Battle of Krasnoi

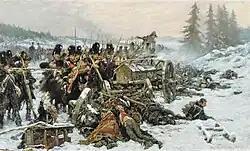
Another depiction of this pivotal moment can be found in Jan Hoynck van Papendrecht's painting "The Last Fight of the Dutch 3rd Regiment Grenadiers of the Guard" set against an exceedingly cold morning.

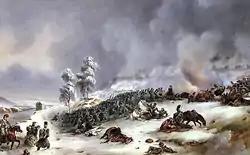
At nine in the morning, Davout's rear guard, the formed a defensive square at the Losvinka. Painting by Jean-Antoine-Siméon Fort

Napoleon, fully aware of the grave danger confronting the "Grande Armée", faced a critical decision. Waiting for Ney in Krasny was no longer a viable option; any determined attack by Kutuzov could spell disaster for the entire army. Furthermore, the starving French troops urgently needed to reach their closest supply source, west at Orsha, before the Russians could capture the town.